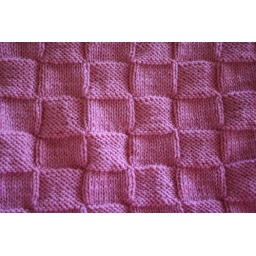
A baby blanket in merino wool. Perfect size for a car seat or stroller.